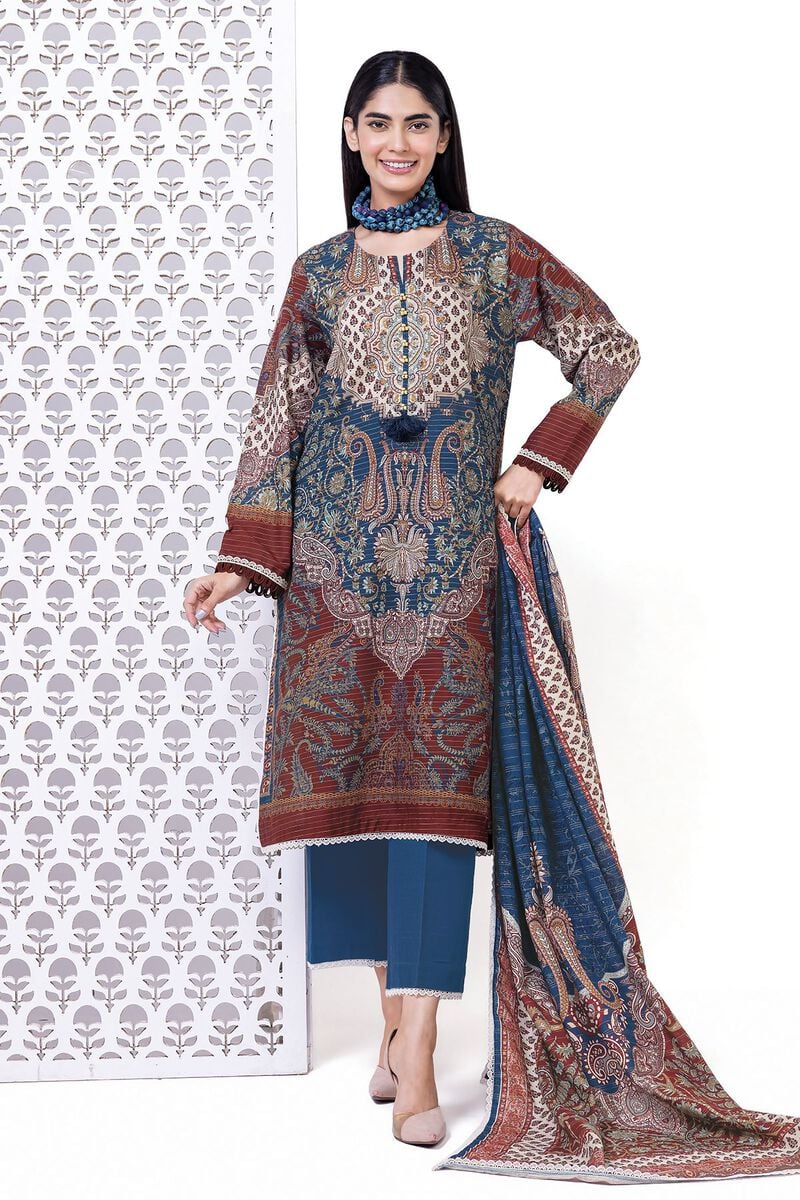
blue multi embroidered cotton suit